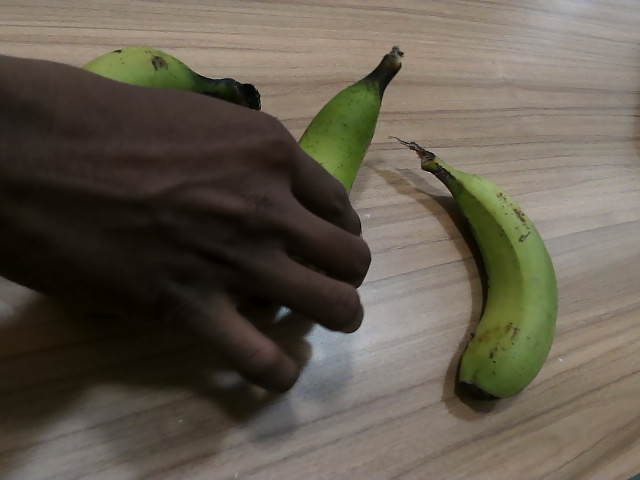
Label: Raw_Banana